Lake Copais

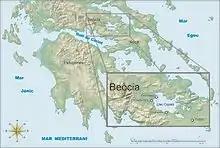
Location of Lake Copais

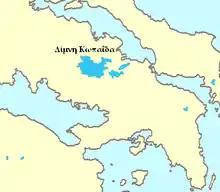
Lake Kopais

Lake Copais, also spelled Kopais or Kopaida, was a lake in the centre of Boeotia, Greece, west of Thebes. It was first drained in the Bronze Age, and drained again in the late 19th century. It is now flat dry land and is still known as Kopaida. A one-time island in the lake was modified in ancient times into a megalithic citadel, now called Gla. Lake Copais is also featured in Ubisoft's Assassin's Creed Odyssey (2018).